Brazos Valley Council of Governments

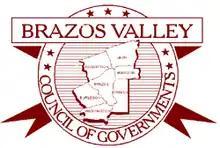
Logo

The Brazos Valley Council of Governments (BVCOG) is a voluntary association of cities, counties and special districts in the Brazos Valley region of Central Texas.